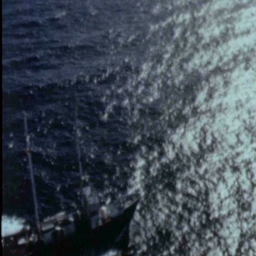
scientists navigate sea and ocean waters on ships researching answers to scientific questions in the 1960s .